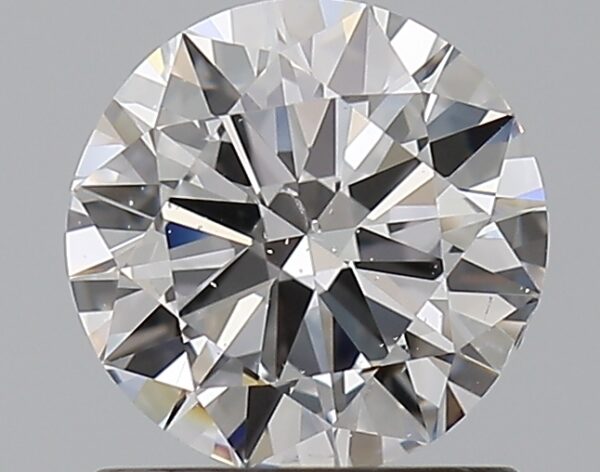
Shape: round
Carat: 0.9
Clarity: SI1
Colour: D
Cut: VG
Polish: EX
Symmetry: VG
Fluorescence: N
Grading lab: GIA
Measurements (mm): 6.19 x 6.25 x 3.7